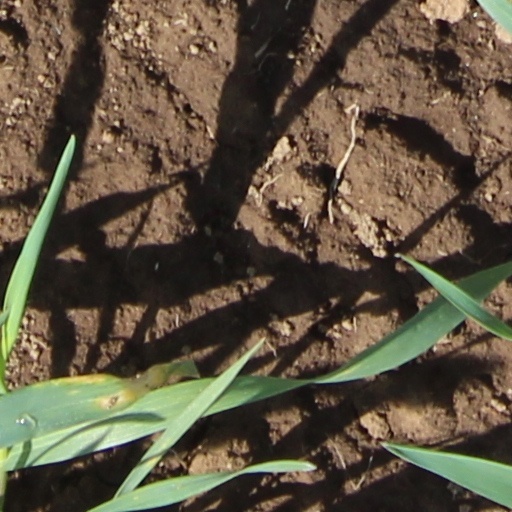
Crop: wheat